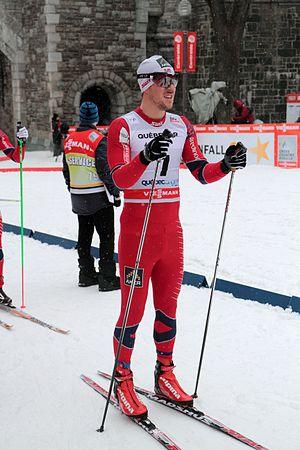
John Kristian Dahl, Coupe du monde de ski de fond 2012, Québec, Canada
John Kristian Dahl, né le 27 mars 1981 à Kirkenes, est un fondeur norvégien.